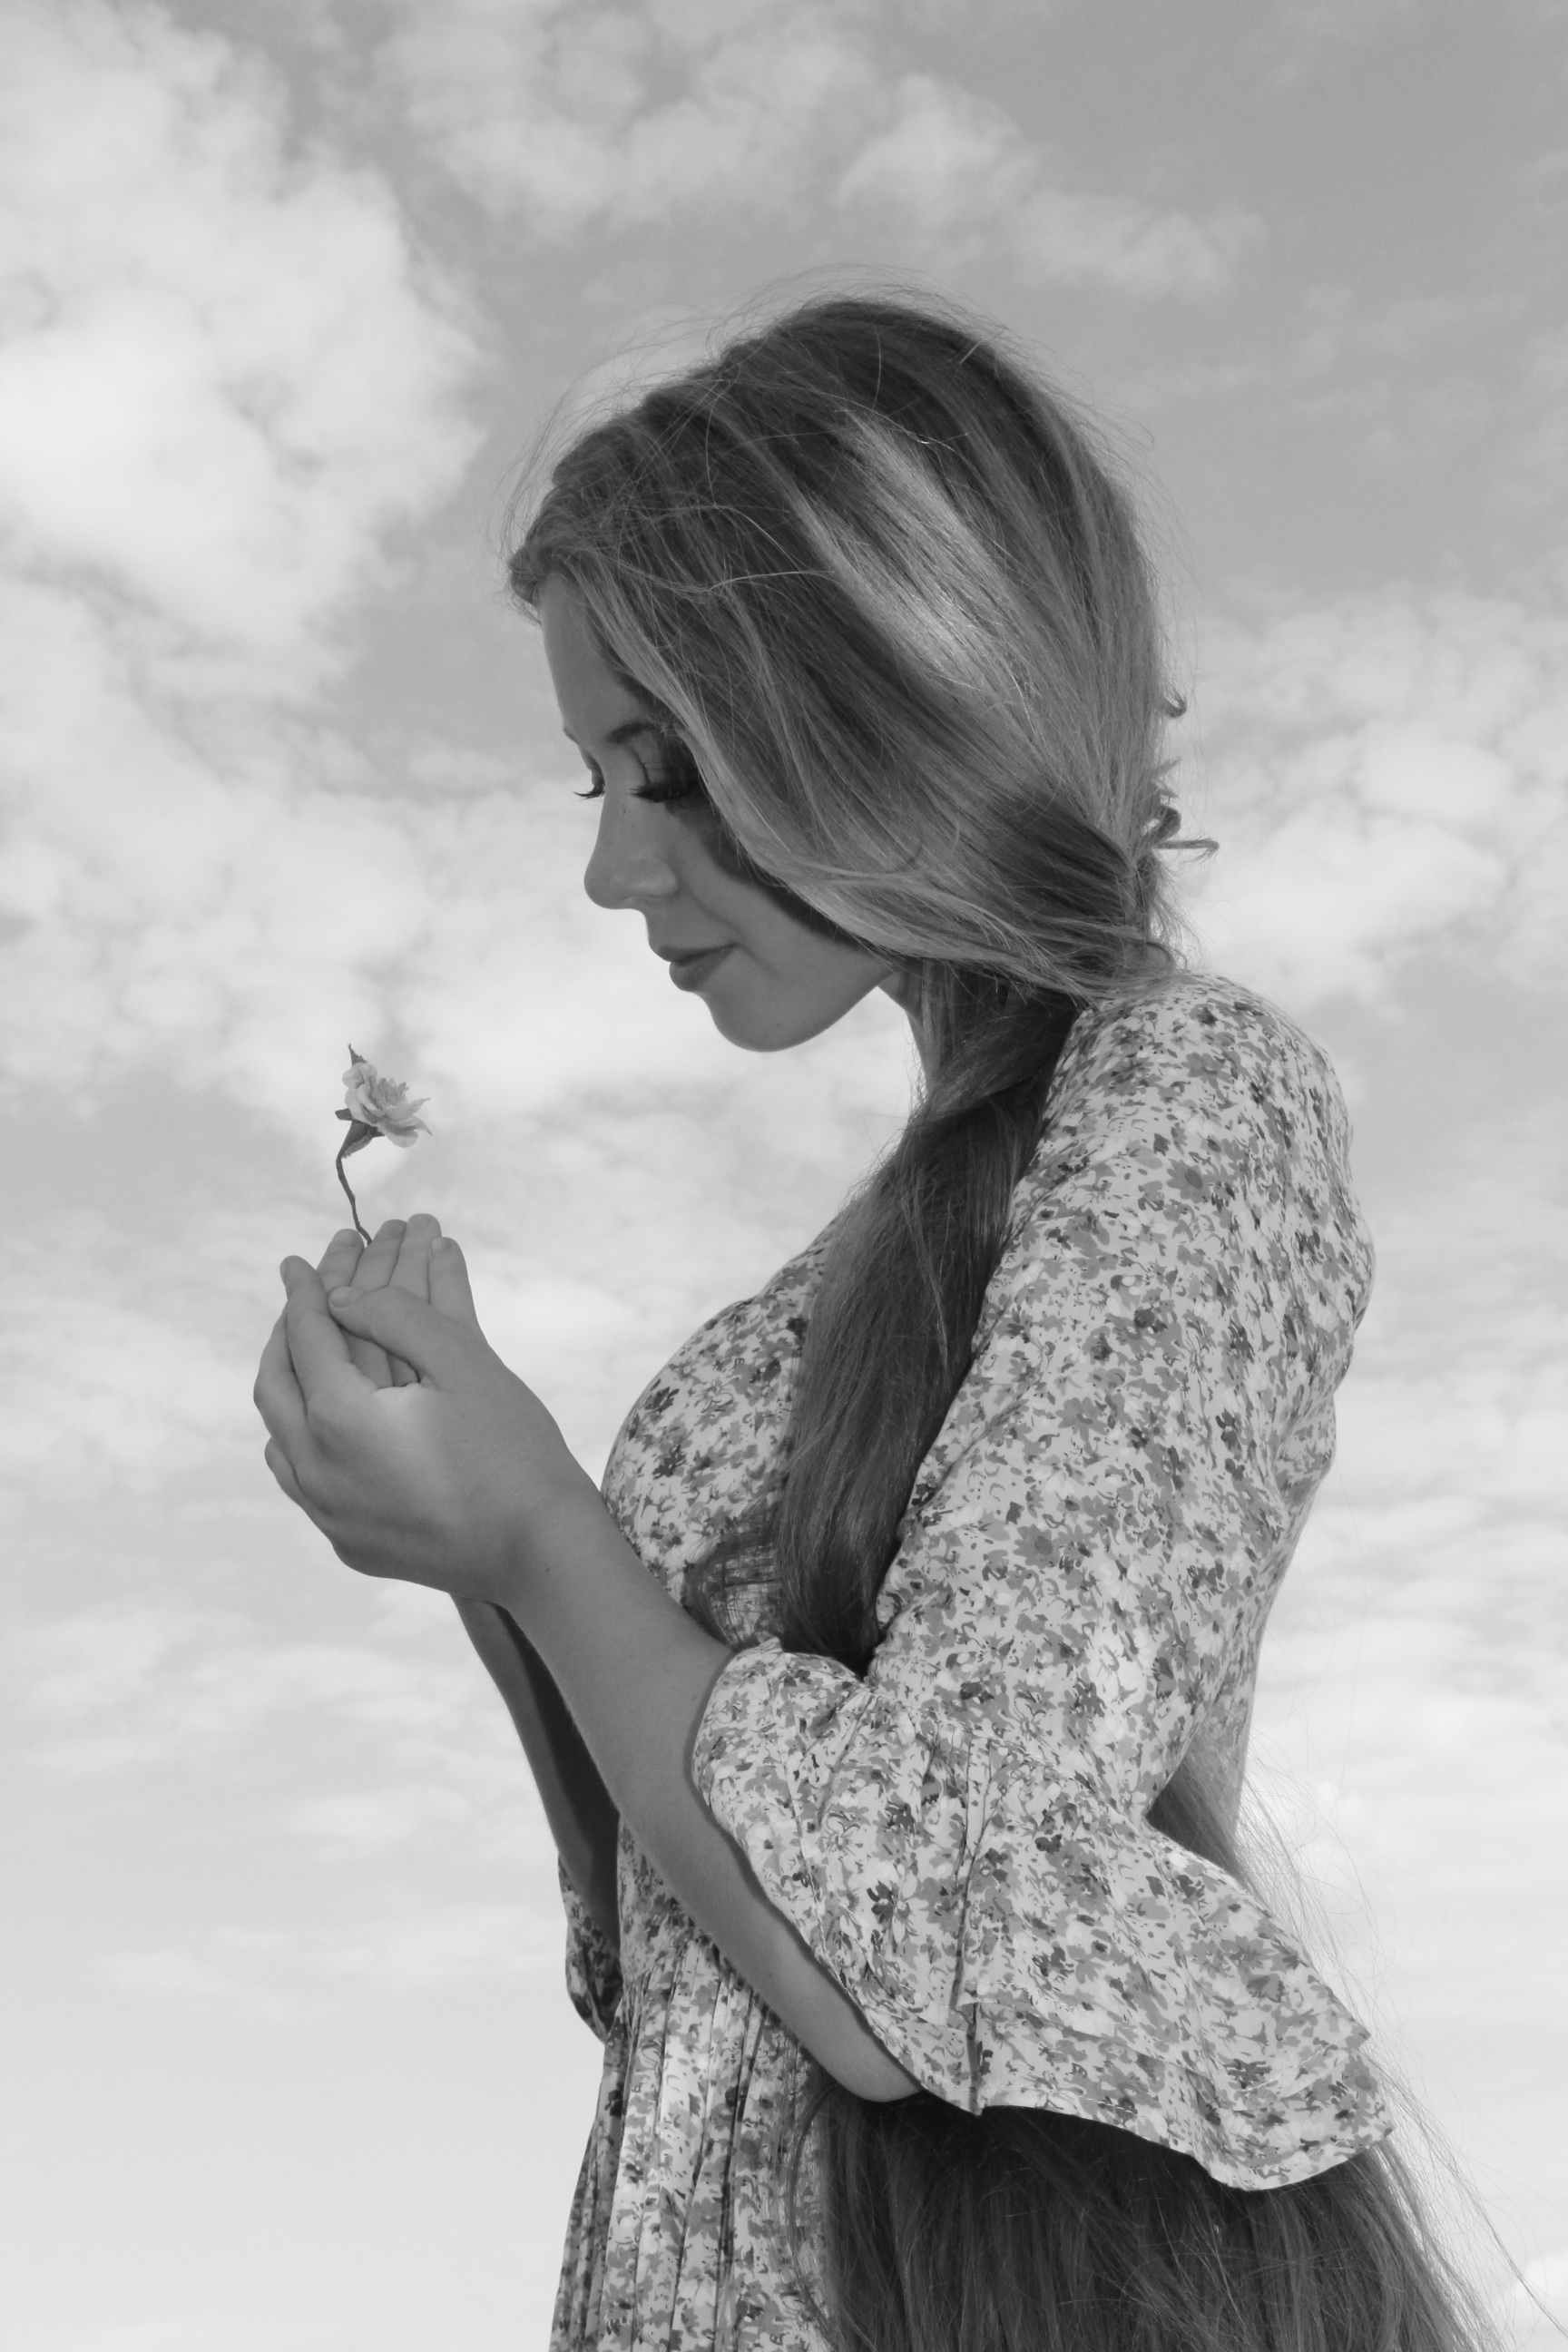
hand, person, black and white, girl, woman, white, photography, portrait, model, spring, sitting, black, monochrome, dress, drawing, photograph, beauty, emotion, interaction, photo shoot, monochrome photography, portrait photography, human positions, art model